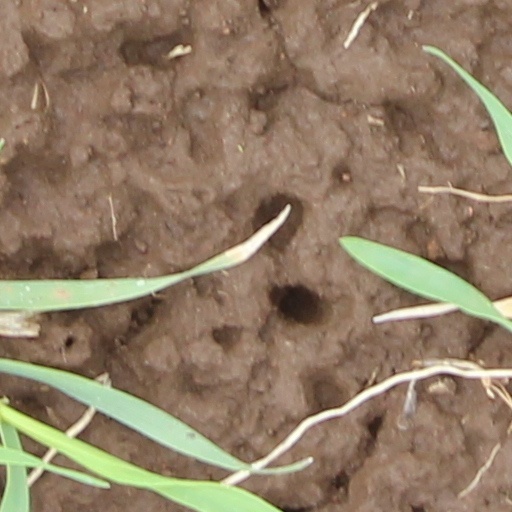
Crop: wheat